Esther's Follies

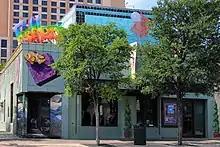
The Esther's Follies Theatre

Esther's Follies is a modern-day vaudeville theatre located on 6th Street in downtown Austin, Texas. The group is named after actress Esther Williams. Acts incorporate magic, juggling, singing, dancing, and sketches on current events. The show is fast-paced, and most of the acts incorporate a comedic theme.